Rosa Yaseen Hasan

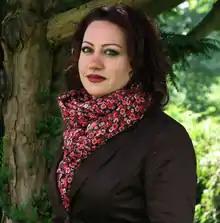
Rosa Yaseen Hasan

Rosa Yaseen Hassan is a Syrian novelist and writer. She was born in Damascus in 1974 and studied architecture at university. Upon graduation in 1998, she worked as a journalist, writing for various Syrian and Arabic periodicals. Her first published book was a collection of short stories, published in 2000 under the title "A Sky Tainted with Light". She has also written a number of novels, starting with "Ebony" (2004) which won the Hanna Mina Prize. Her third novel "Hurras al-Hawa" ("Guardians of the Air", 2009) was longlisted for the Arabic Booker Prize.